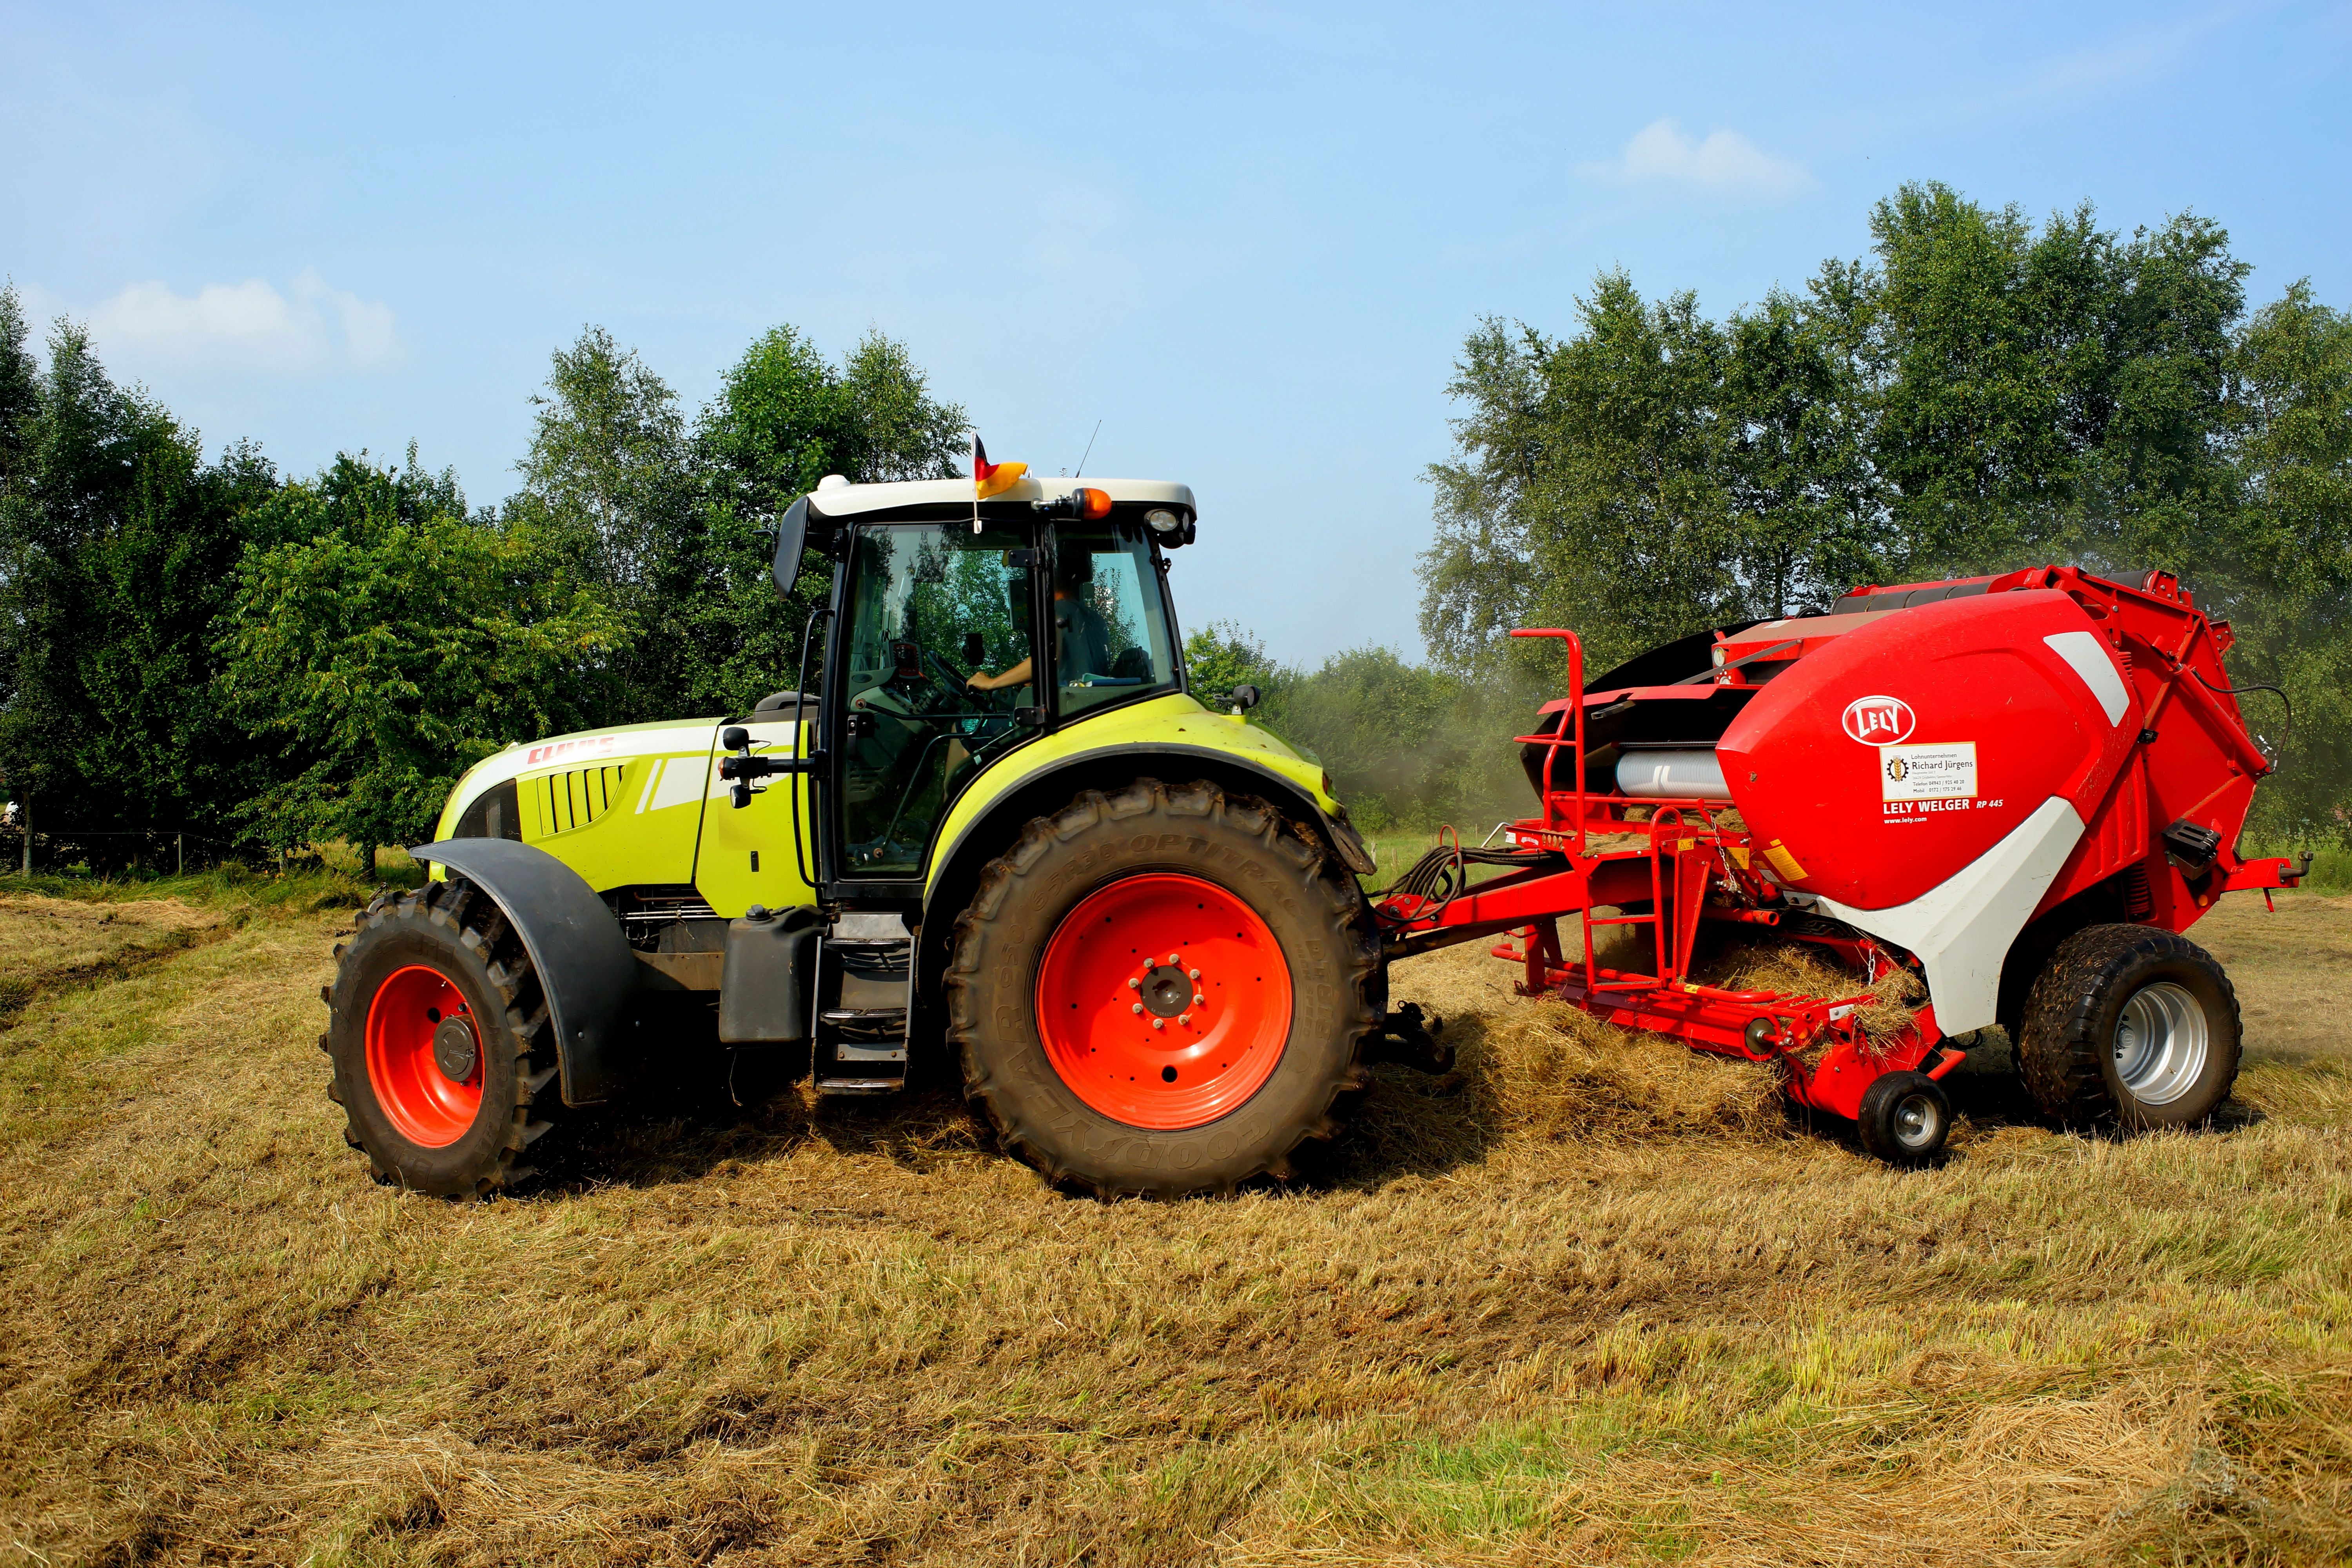
hay, tractor, field, farm, meadow, summer, vehicle, agriculture, press, hurry, bauer, agricultural machinery, retract, land vehicle, round baler, custom work